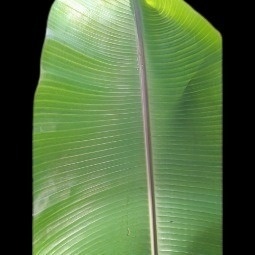
Label: Sulphur